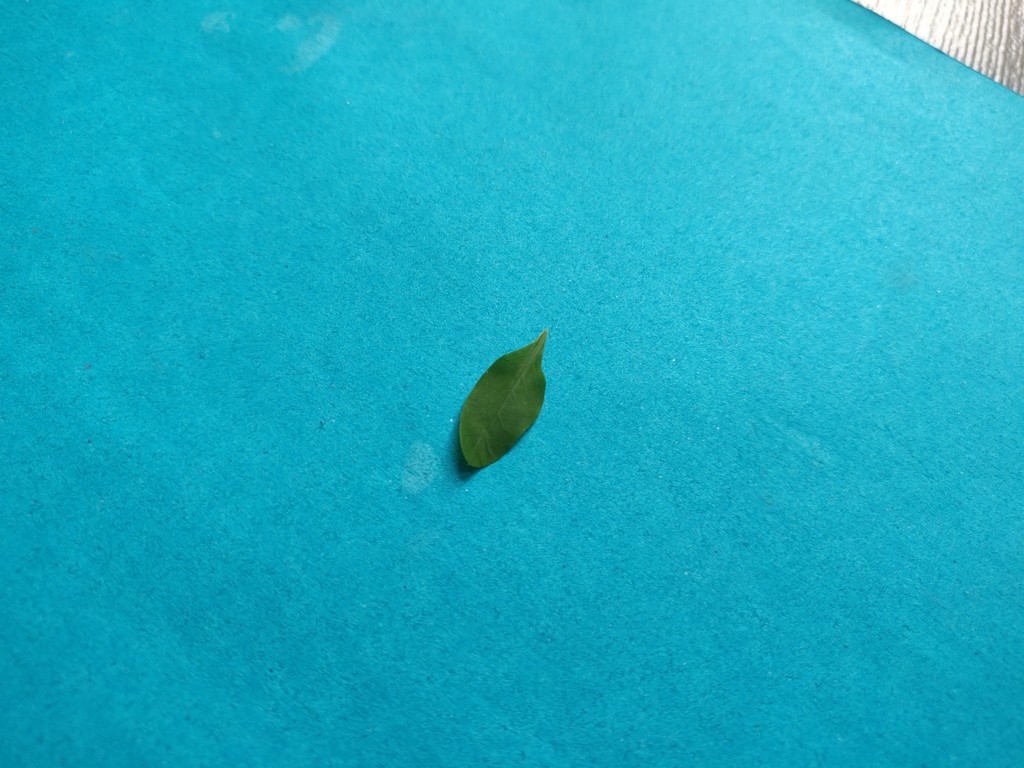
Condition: Healthy
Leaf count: single
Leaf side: front